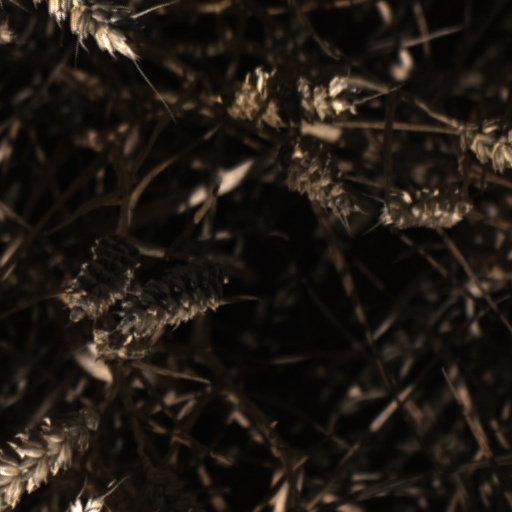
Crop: wheat